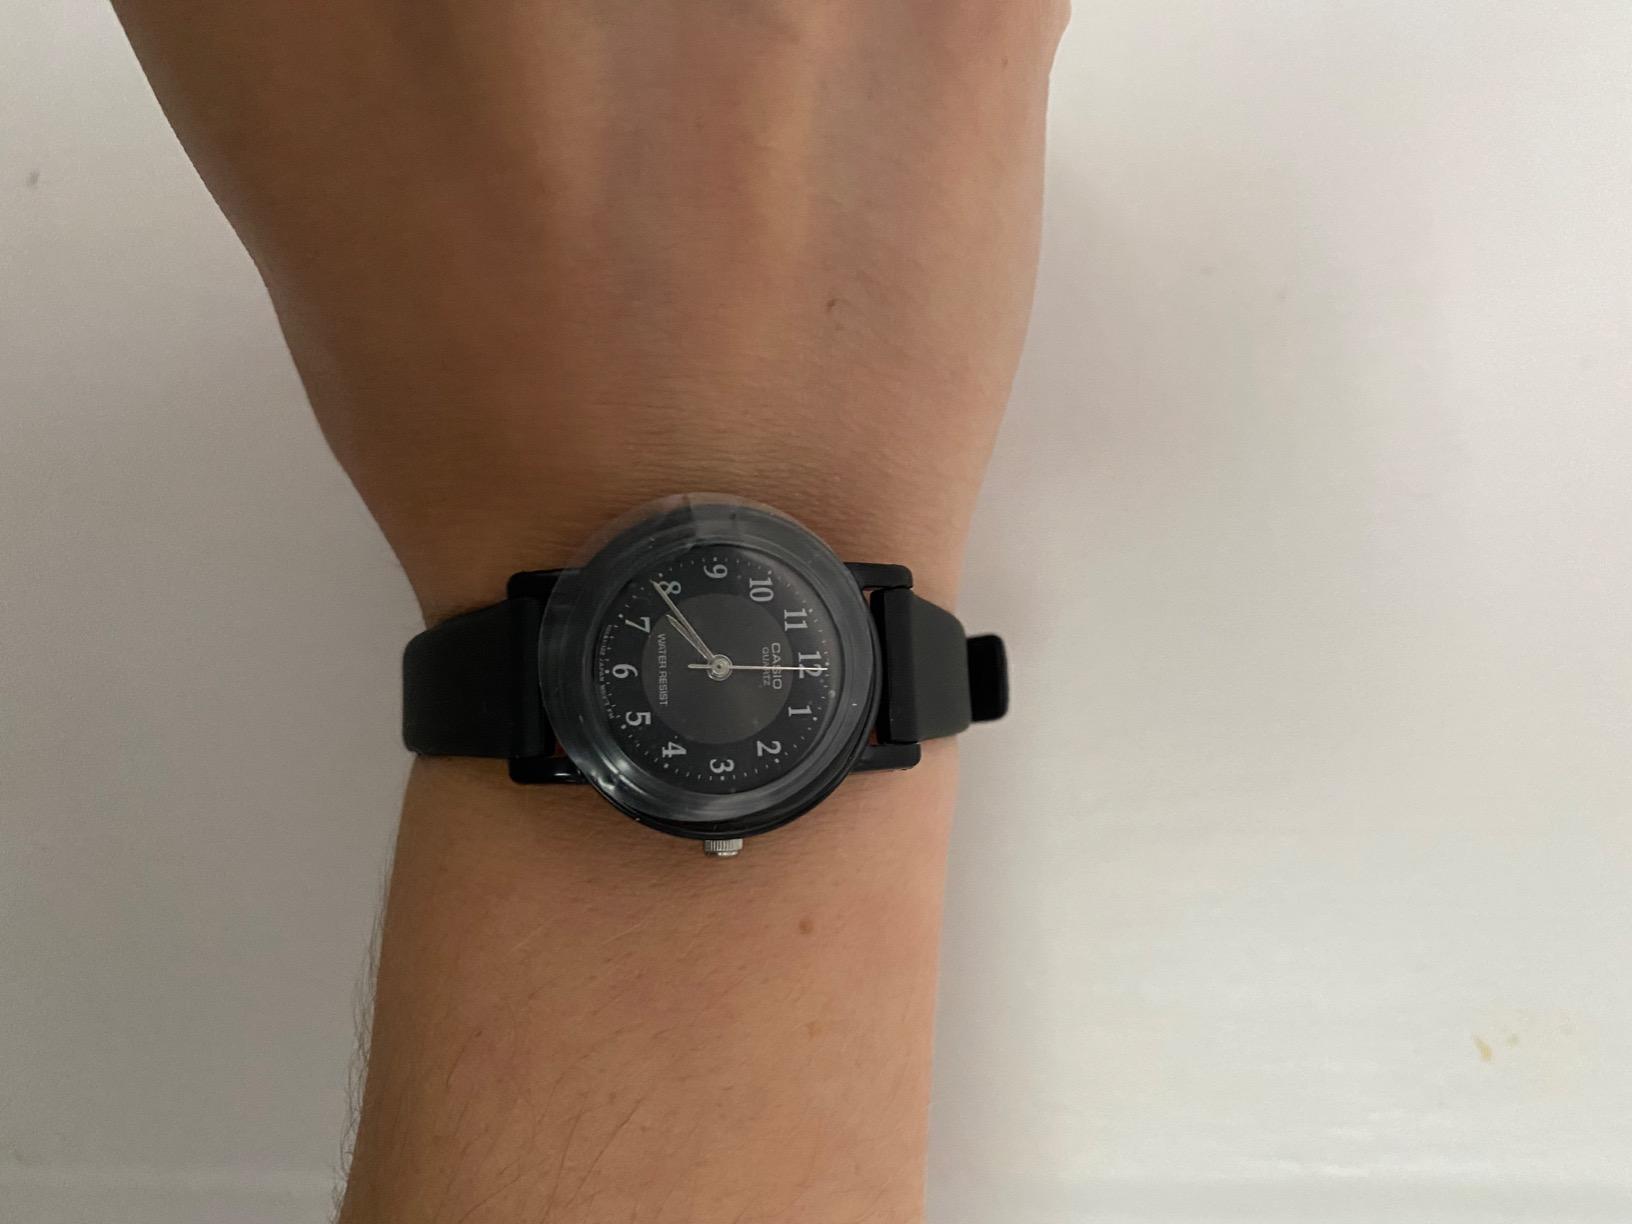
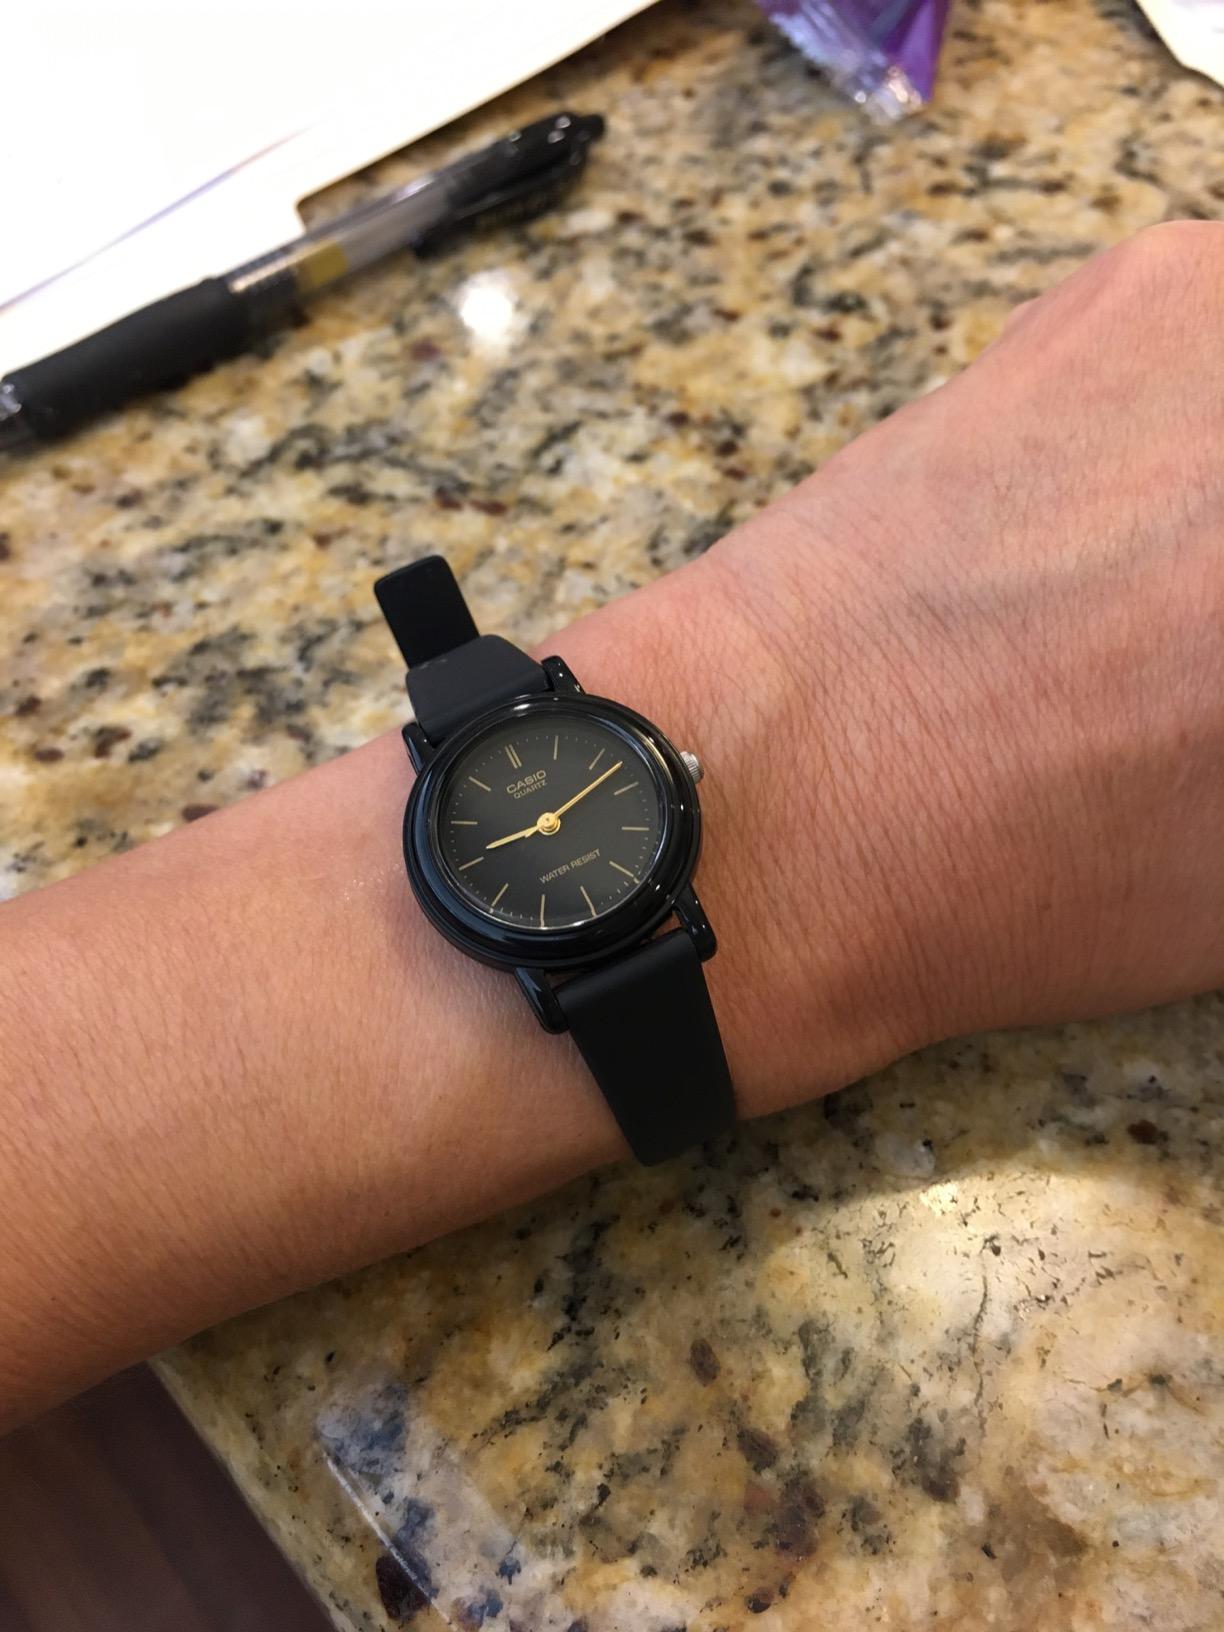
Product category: accessories_watch
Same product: no